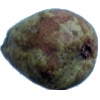
Label: Pear Stone 1